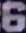
Number: 6